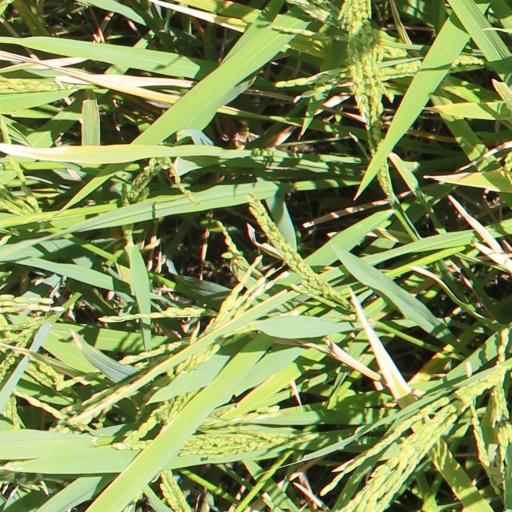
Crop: rice